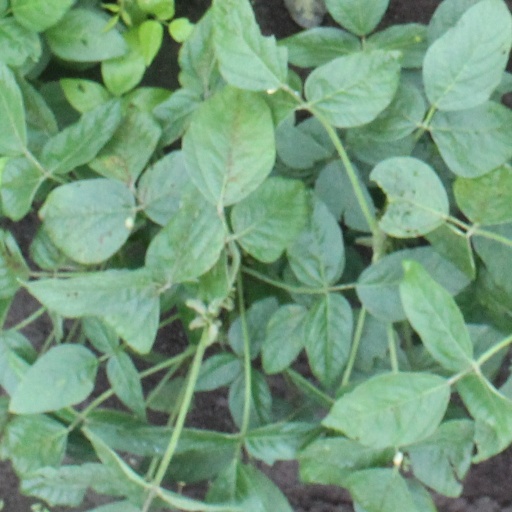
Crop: soybean